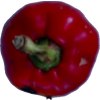
Label: red_pepper